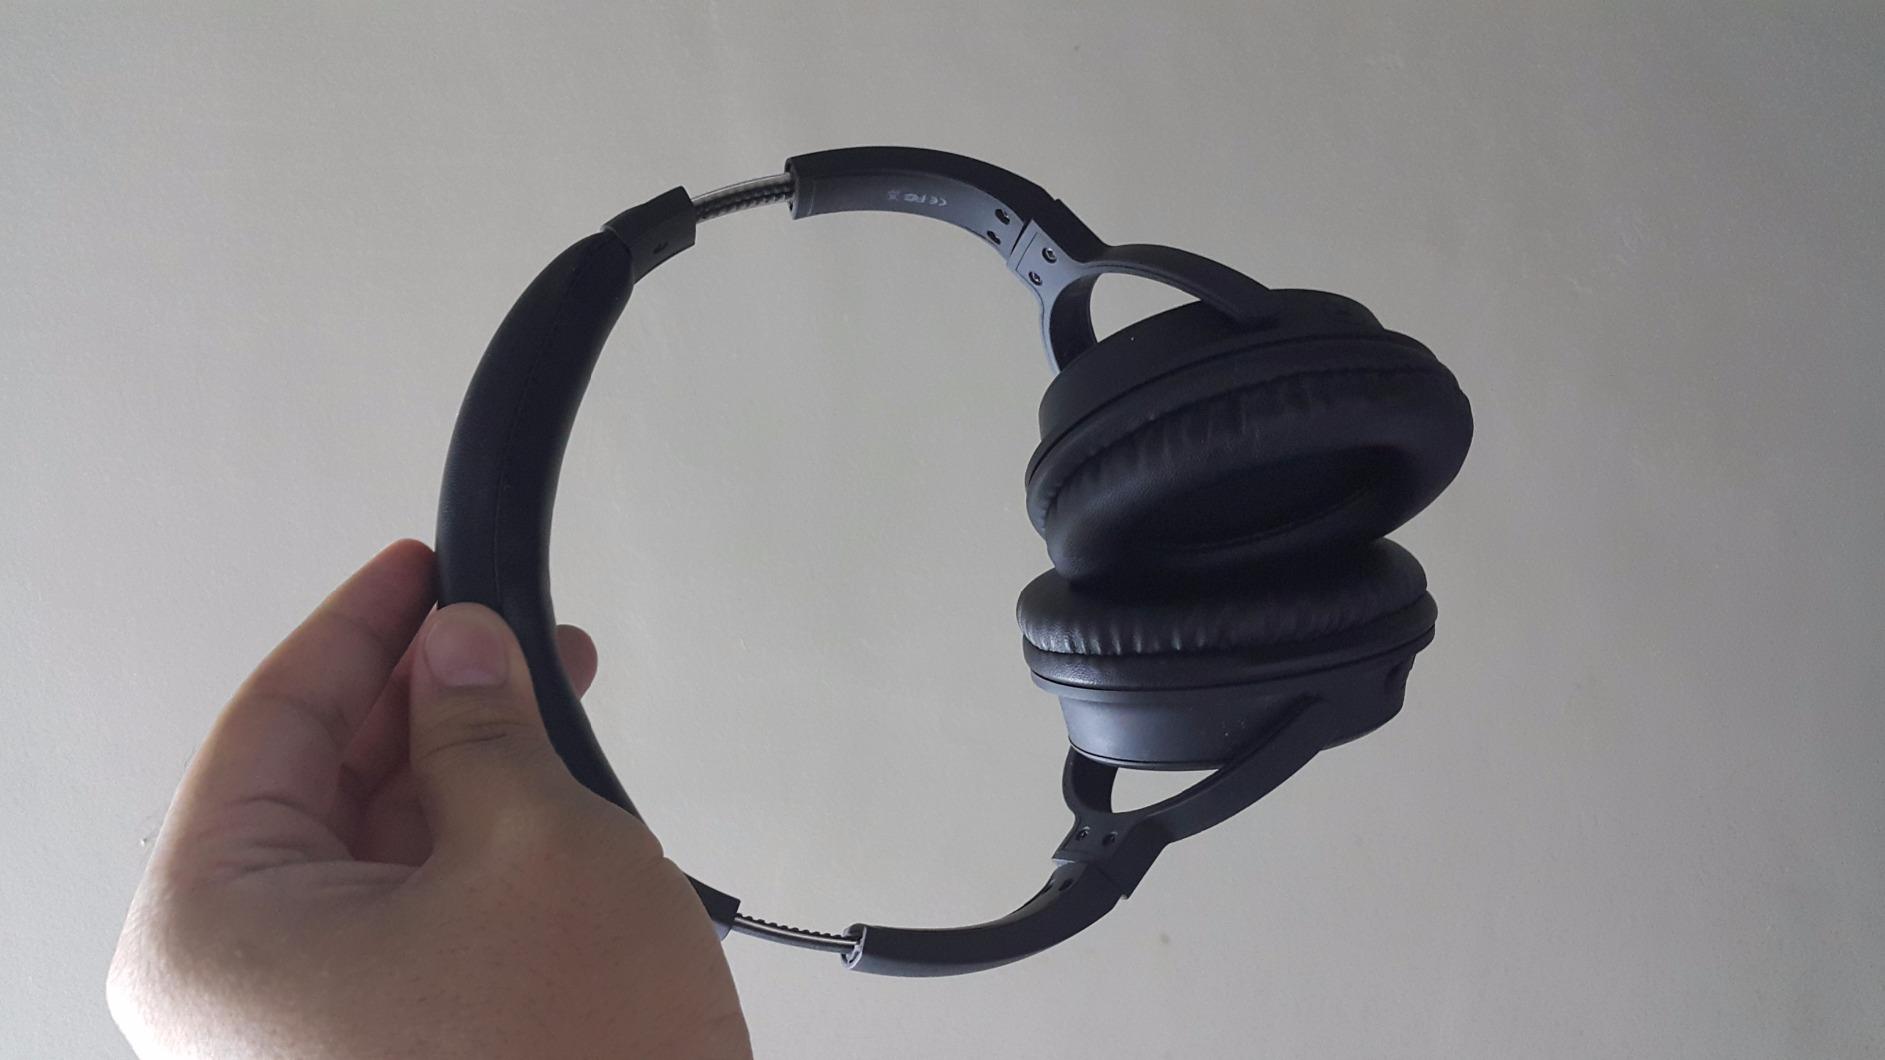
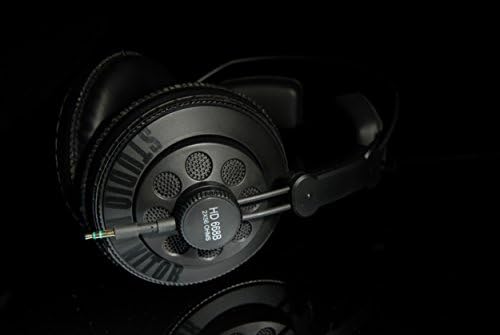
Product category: headphones
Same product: no